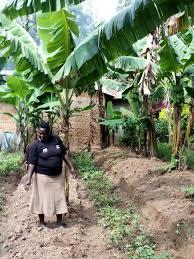
Mimi ni mkulima wa ndizi. Niko na shamba kubwa yenye nimelima ndizi na niko na ndizi mingi sana. Nangojea itakapokuwa wakati wa kuzitoa nitazipeleka soni ili niziuze.